Process simulation

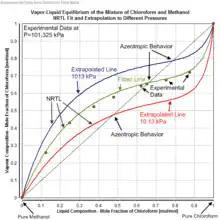
VLE of the mixture of Chloroform and Methanol plus NRTL fit and extrapolation to different pressures

Efforts are made to develop new and improved models for the calculation of properties. This includes for example the description of